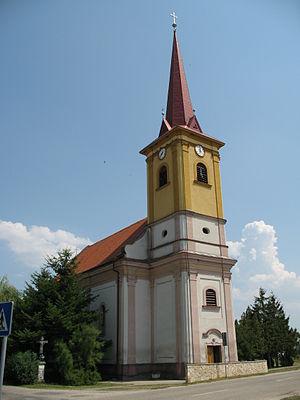
Kamenný Most est une commune du district de Nové Zámky, dans la région de Nitra, en Slovaquie.